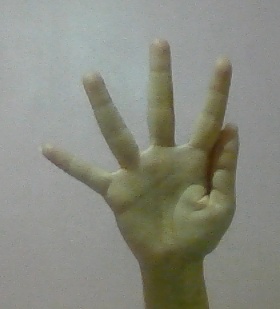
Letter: sheen